Sergey Rost

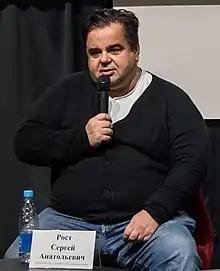
Rost in 2017

Sergey Rost (real name Sergey Anatolyevich Titivin; born March 3, 1965, Leningrad, RSFSR, USSR) is a Russian actor, screenwriter, television and radio.